Western station (CTA Brown Line)

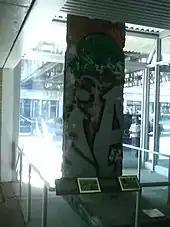
Belin Wall Monument inside the station

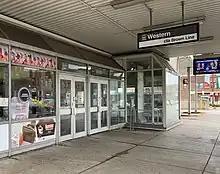
The Western station house in 2023

The station was put into service in 1907 as part of Northwestern Elevated Railroad's Ravenswood line, and has been rebuilt twice since—in the late 1920s, and again from 1979 to 1981. The current station consists of two side platforms, and a central storage line. Its platforms were extended in 2006–07 to enable the station to accommodate eight railcars as part of the Brown Line Capacity Expansion Project.